Bemposta Monstrance

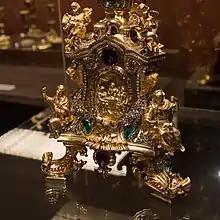
Detail of the Monstrance's supporting base, showing the figures of Faith, Hope and Charity

A monstrance functions as a vessel to present the consecrated host to the congregation as part of the Roman Catholic liturgical ritual of Eucharistic adoration.